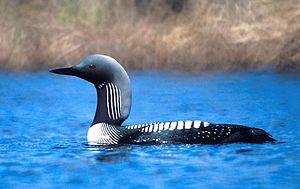
Le Plongeon du Pacifique, aussi appelé Huard du Pacifique, est une d'oiseaux de la famille des Gaviidae. Très proche du Plongeon arctique, il a longtemps formé avec ce dernier une seule et même espèce.